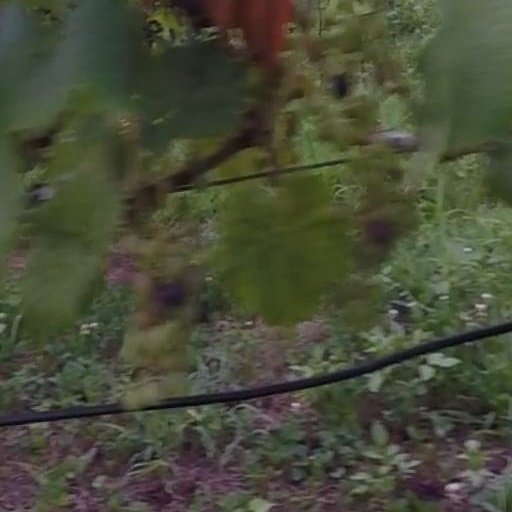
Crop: grape